In the Life of Music

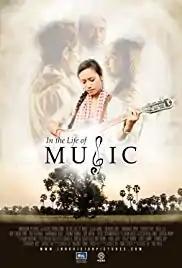
Film poster

In the Life of Music is a 2018 Cambodian drama film directed by Caylee So and Sok Visal. It was selected as the Cambodian entry for the Best International Feature Film at the 92nd Academy Awards, but it was not nominated.